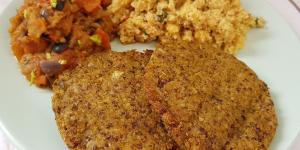
hamburguesas de quinoa y berenjena